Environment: real
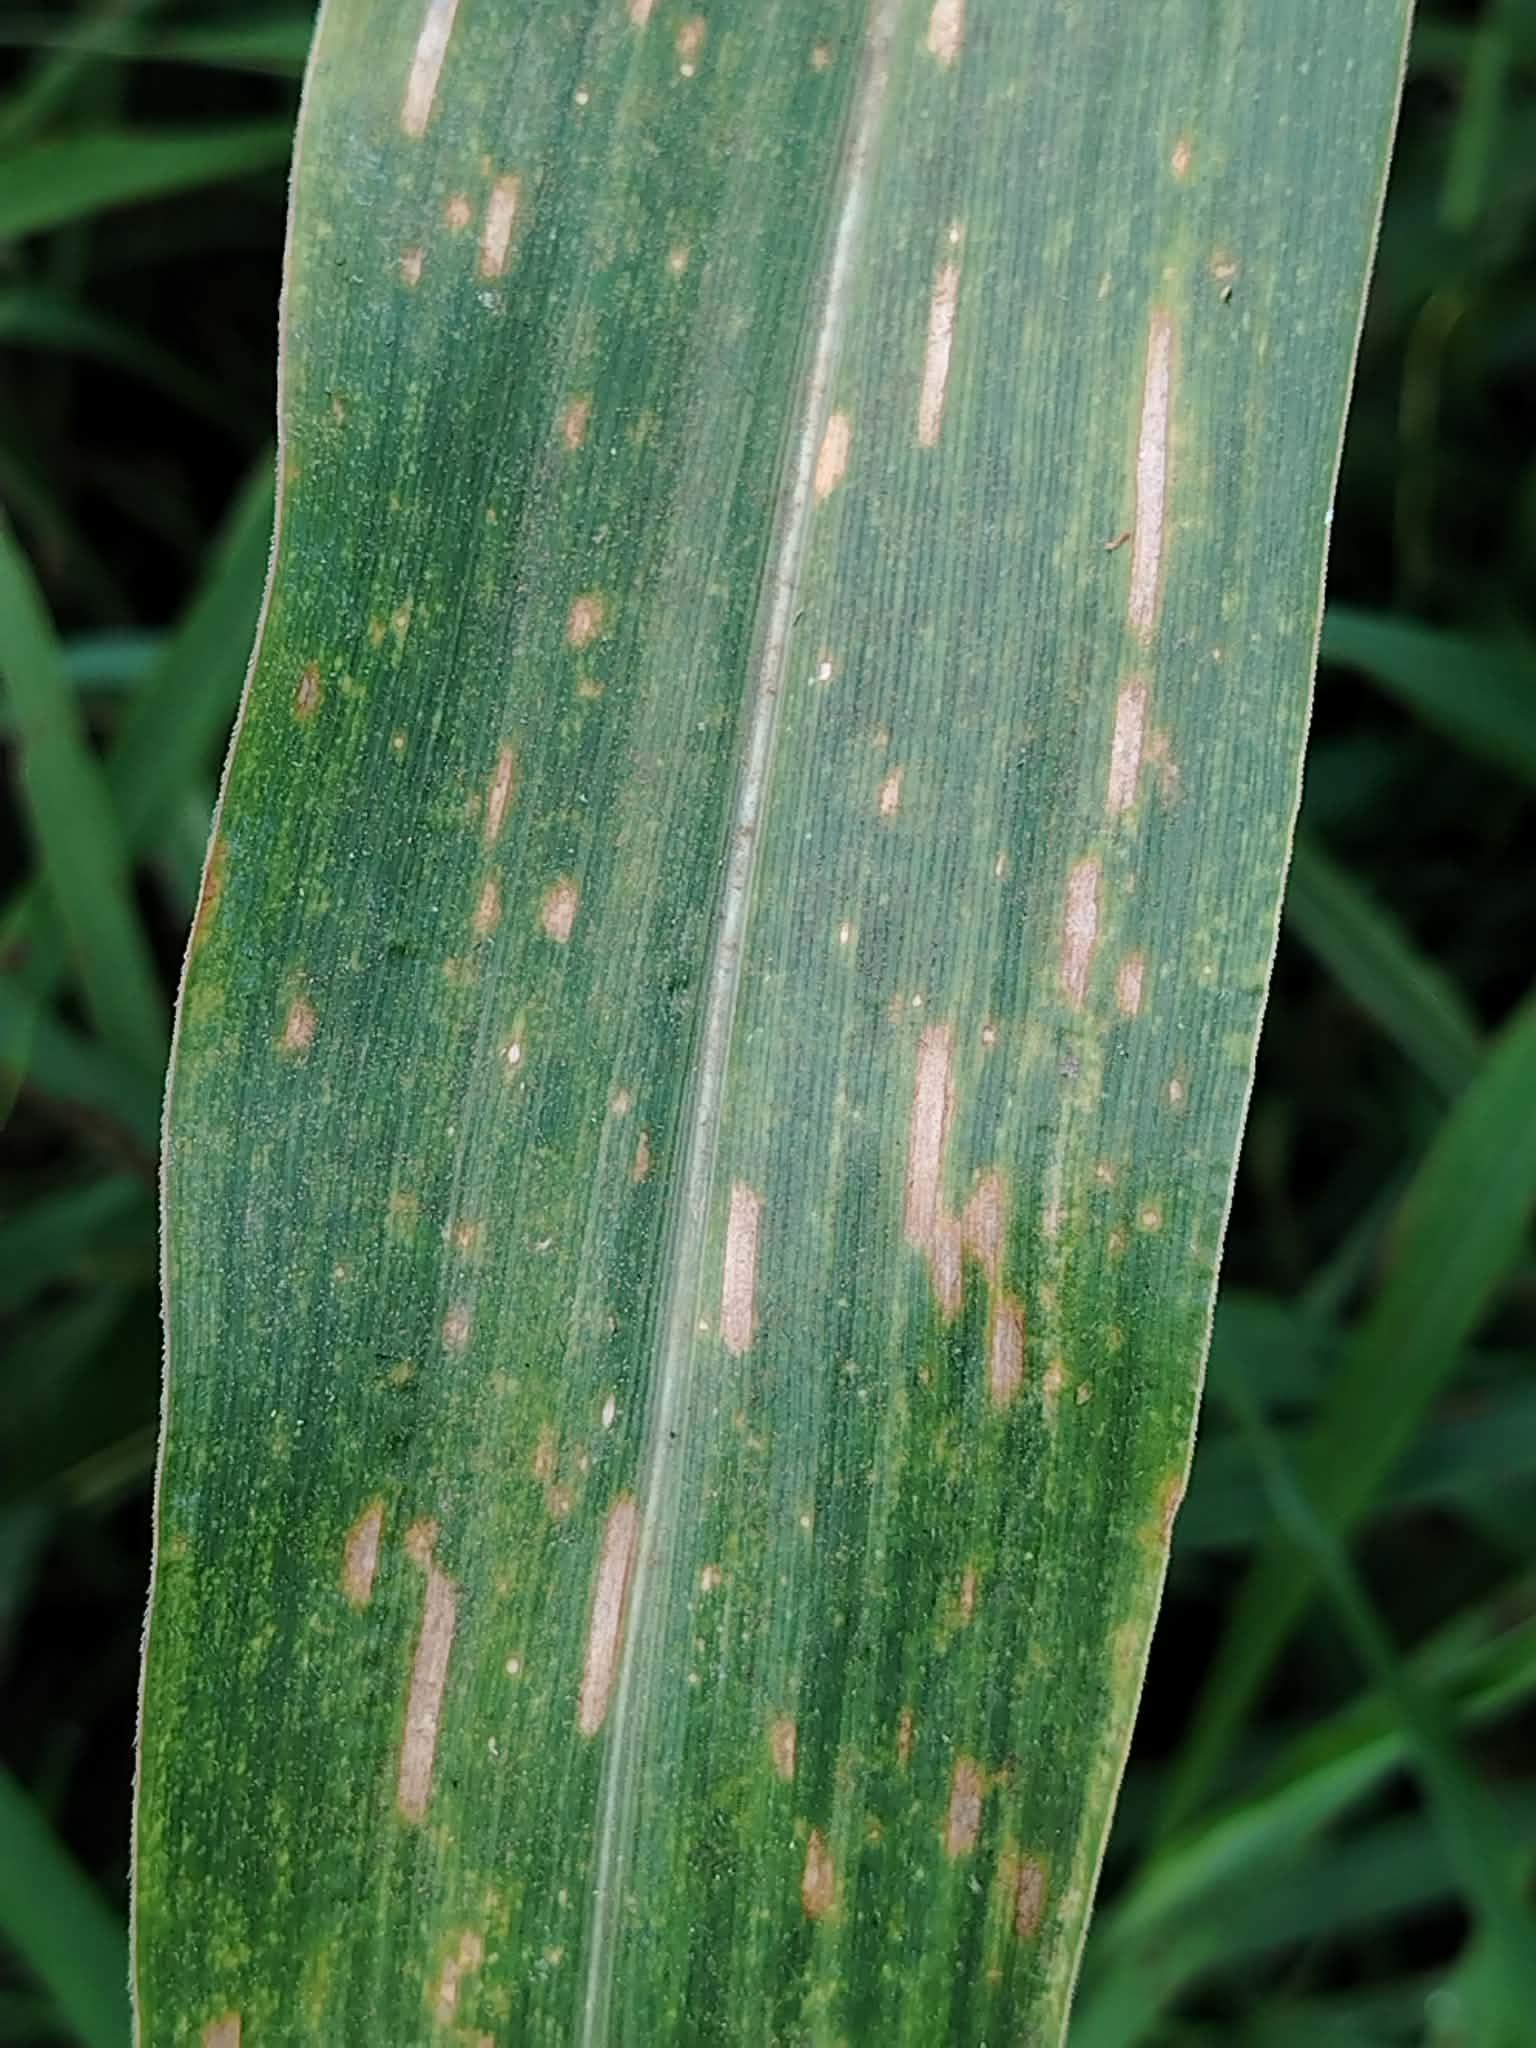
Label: gray_leaf_spot